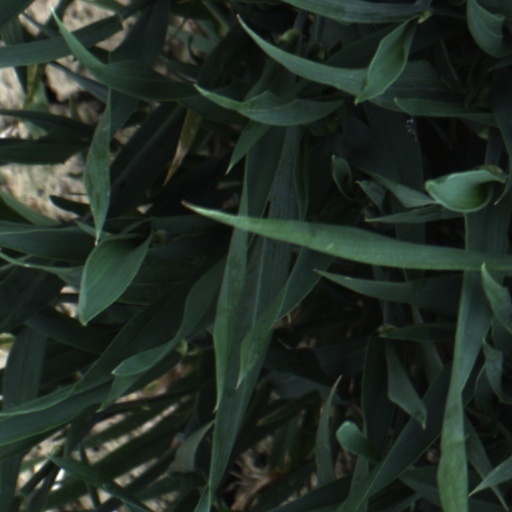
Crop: wheat